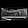
Label: Bag